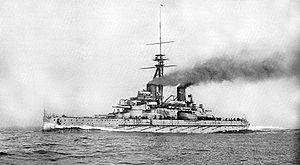
La classe Minas Geraes ou Minas Gerais dans certaines sources était composée de deux cuirassés construits par la société britannique Armstrong Whitworth pour le compte de la Marine brésilienne. Les deux navires furent nommés Minas Geraes d'après l'état brésilien et São Paulo en honneur de l'état et de la ville. Ils devaient permettre au Brésil d'accéder au rang de puissance internationale.
Le dreadnought est le type prédominant de cuirassé du XXᵉ siècle. Il tire son nom du navire de guerre britannique HMS Dreadnought, lancé en 1906, qui présentait deux caractéristiques nouvelles pour l'époque : son artillerie principale n'était que d'un seul calibre et il était propulsé par un système révolutionnaire de turbine à vapeur. Son impact fut si grand que les cuirassés construits après lui reprirent ces caractéristiques et furent appelés des dreadnoughts. Ceux construits avant furent appelés pré-dreadnoughts.
Le Minas Geraes, ou Minas Gerais selon les sources, est un cuirassé dreadnought de la marine brésilienne. Nommé en l'honneur de l'État de Minas Gerais, le navire est mis sur cale en avril 1907 en tant que navire de tête de sa classe, faisant du Brésil le troisième pays à avoir un dreadnought en cours de construction et déclenchant une course navale aux armements entre le Brésil, l'Argentine et le Chili.
La classe Almirante Latorre était composée de deux cuirassés construits par la société britannique Armstrong Whitworth pour le compte de la Marine chilienne. Seul l'Almirante Latorre fut terminé en tant que cuirassé, l'autre, l'Almirante Cochrane fut transformé en porte-avions. Les deux navires furent vendus à la Royal Navy avant la fin de leur construction et furent renommés HMS Canada et HMS Eagle. Sous leurs noms chiliens, ils honoraient les amiraux Juan José Latorre et Thomas Cochrane.